Penshaw Monument

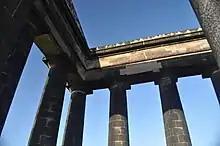
Detail of the entablature

On 26 July 2014, extensive areas of the monument were vandalised with red spray paint. The graffiti included text and symbols related to the 2005 film "V for Vendetta". The National Trust said it had hired specialist contractors to remove the graffiti at a "considerable cost". Although the Trust did not ask for donations, local residents and businesses gave £1500 to pay for the removal. In 2019, as an April Fools' Day joke, it was announced that Penshaw Monument would be "moved stone by stone" to Beamish Museum in County Durham. The museum claimed the move was due to "the discovery of an infestation of a rare breed of worm in Penshaw Hill"—a reference to the Lambton Worm legend. In August 2019 the National Trust received £200,000 from Highways England's Environment Designated Fund. It said it would use the money to provide better access to the monument by replacing old timber steps with new ones made of sandstone and limestone, and improve signage at the site using information from new ground surveys. Repairs were also carried out on the monument itself, including stone repair and repointing on its stylobate. It was originally proposed to add a new spur path, and ditches at the side of the main path with soakaway pits for drainage; however, these plans were abandoned, partly because of their archaeological impact. As part of the "Lumiere in Durham" light festival in November 2021, the monument is to be illuminated with 140,000 separate points of light to commemorate the UK dead in the COVID-19 pandemic.